George W. Loft

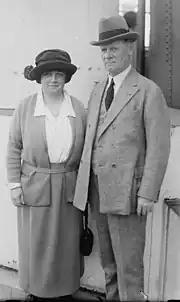
Loft with his wife Julia

He was born in New York City on February 6, 1865, to English immigrant William Loft (1828–1919), 1860 founder of Loft, Inc. candymakers. Loft attended public schools. He gained considerable wealth in the candy manufacturing business and expanded into retailing, banking, and real estate.